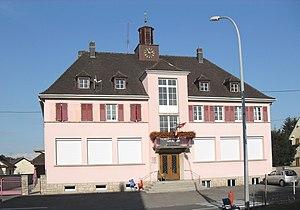
La mairie de Raedersdorf
Raedersdorf [ʁɛdəʁsdɔʁf] est une commune française située dans le département du Haut-Rhin, en région Grand Est.